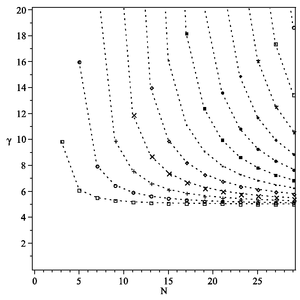
Methode_PN_milieu_semi-infini
La méthode PN permet la résolution de l'équation du transfert radiatif utilisée pour la propagation des particules telles photons, neutrons, neutrinos, etc. Cette méthode été introduite par James Jeans. Elle consiste en un développement de la solution sur une base de polynômes orthogonaux.